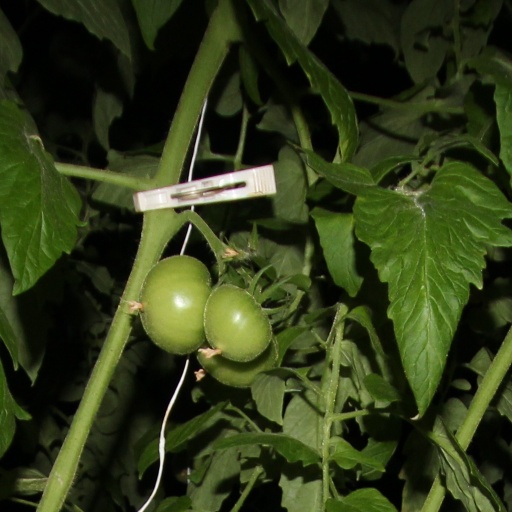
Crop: tomato